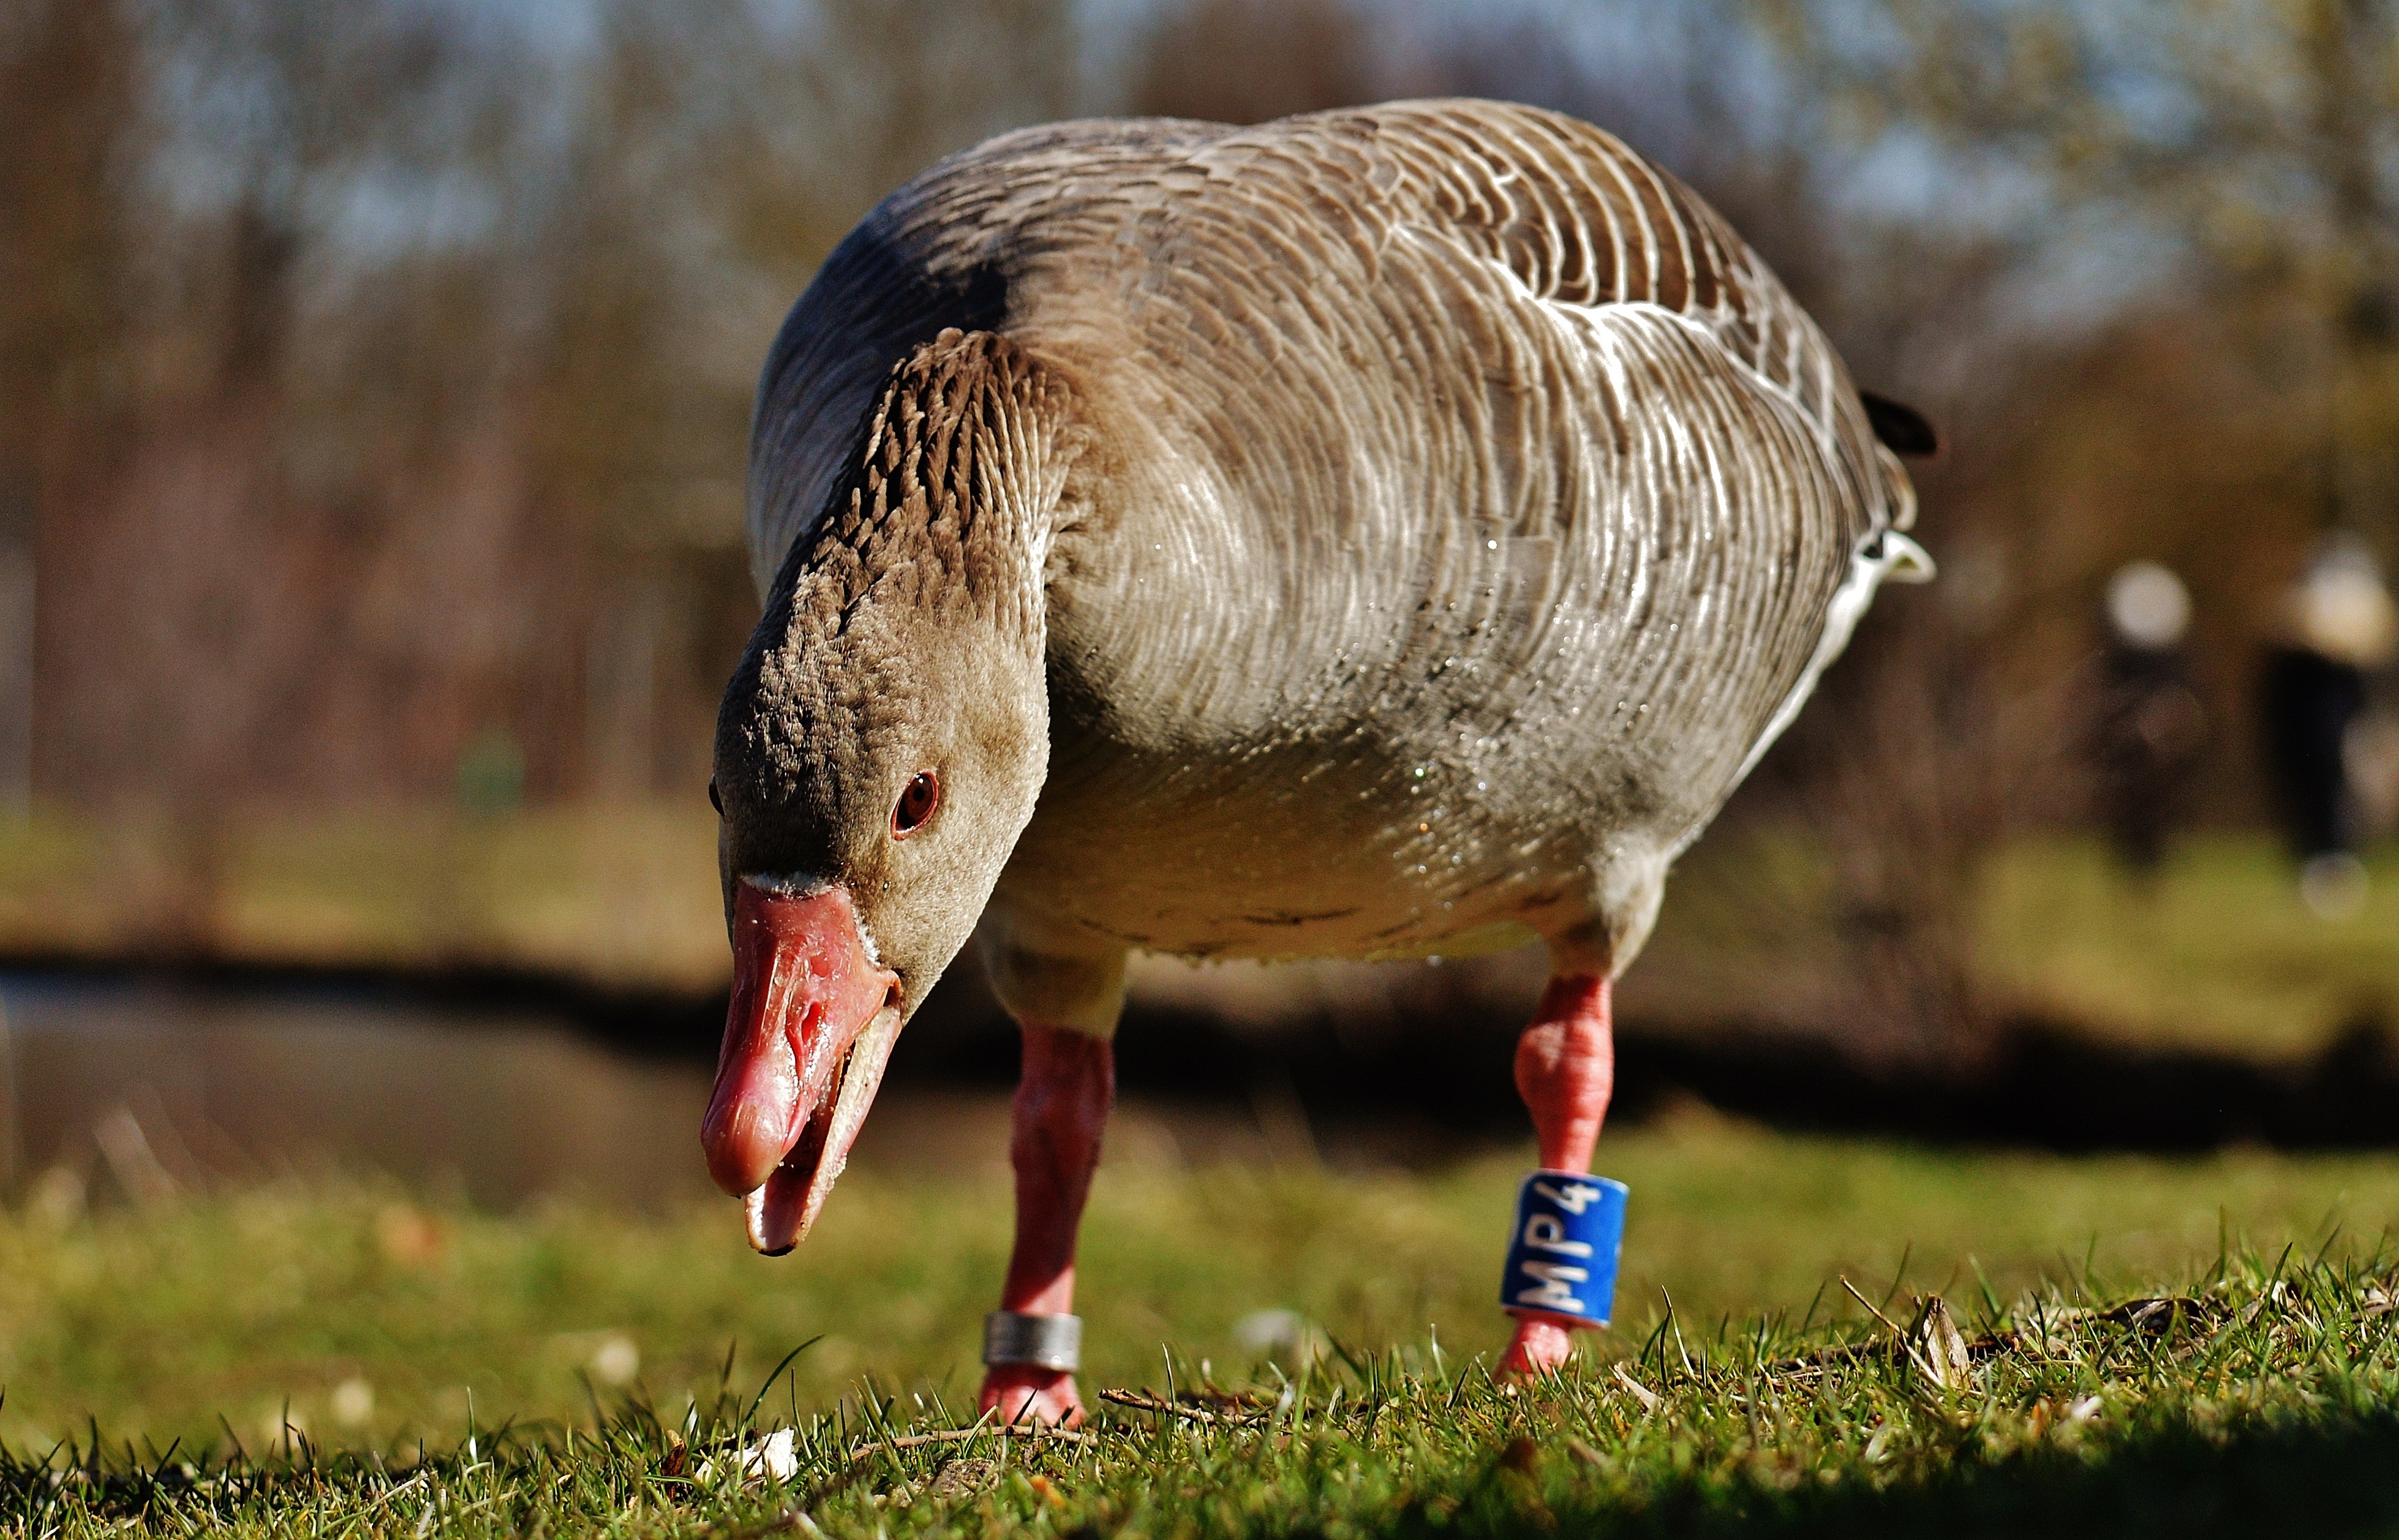
nature, bird, meadow, prairie, lake, animal, pond, wildlife, beak, eat, bread, feather, fowl, fauna, plumage, poultry, duck, head, goose, vertebrate, bill, waterfowl, water bird, ducks geese and swans